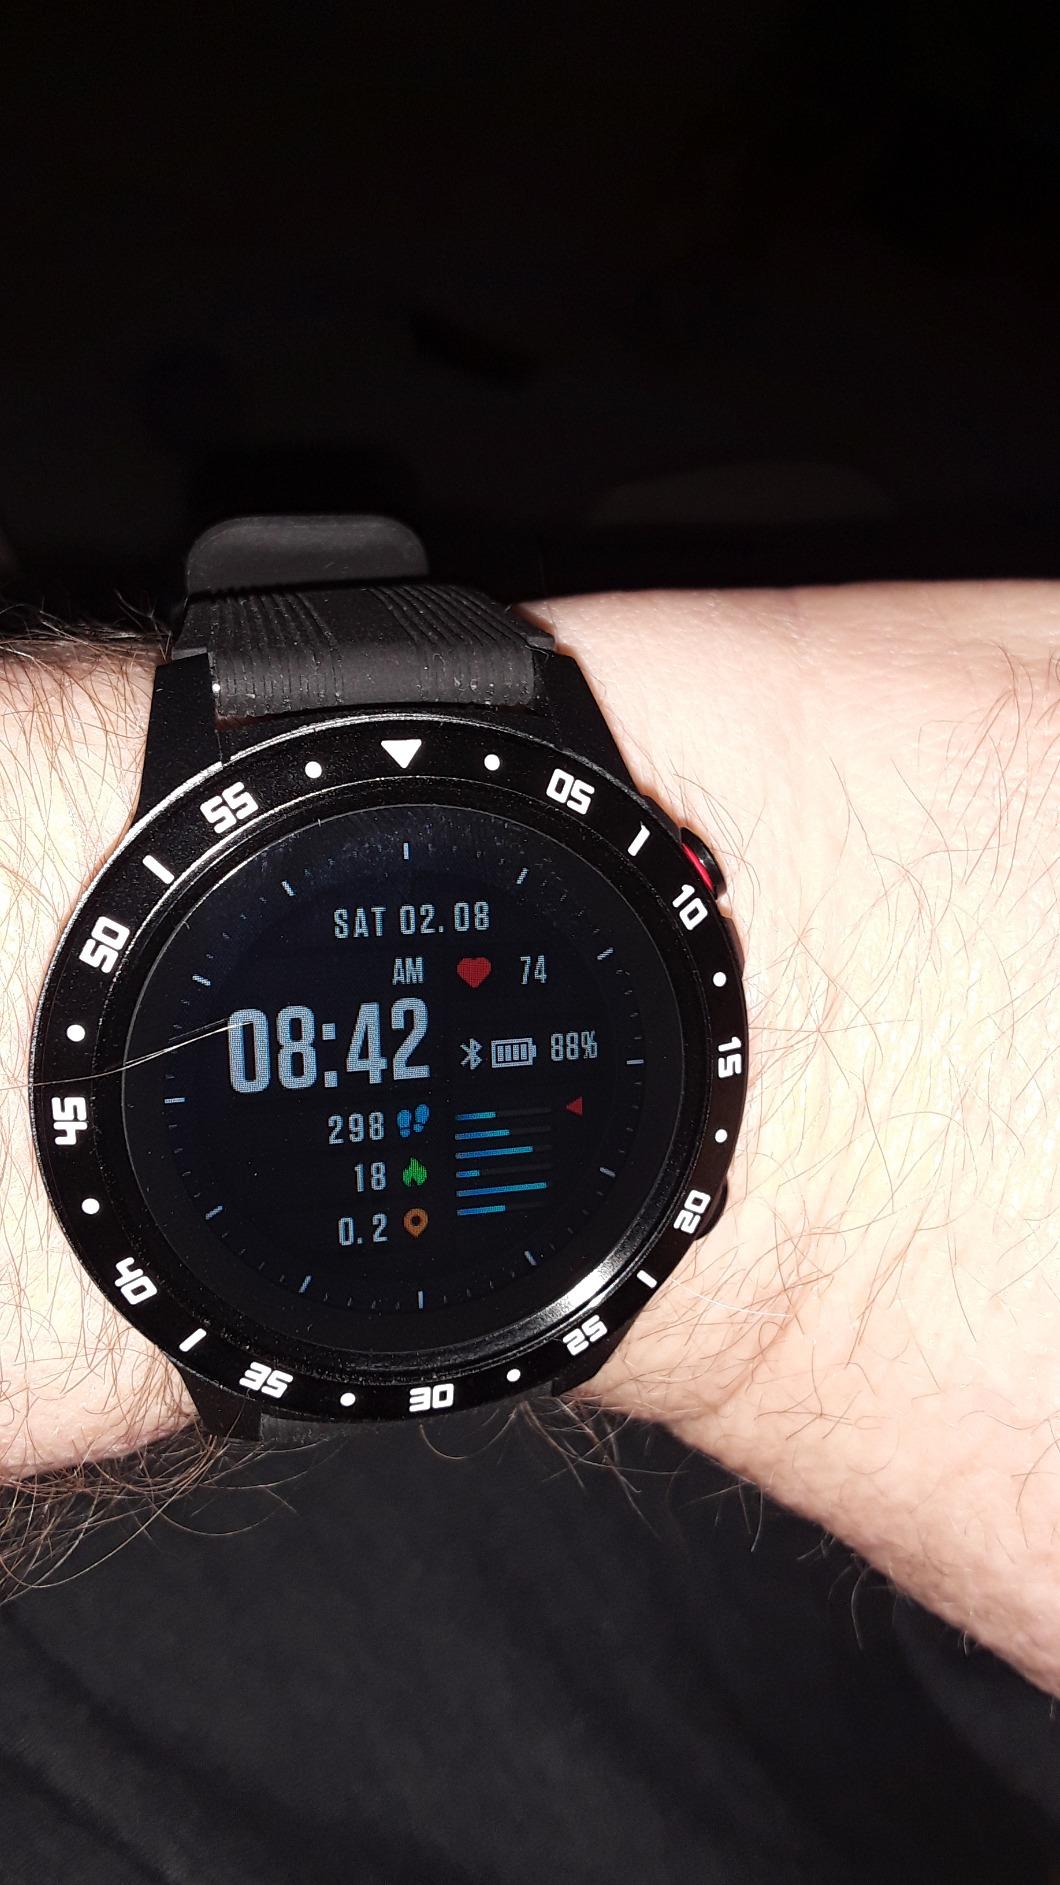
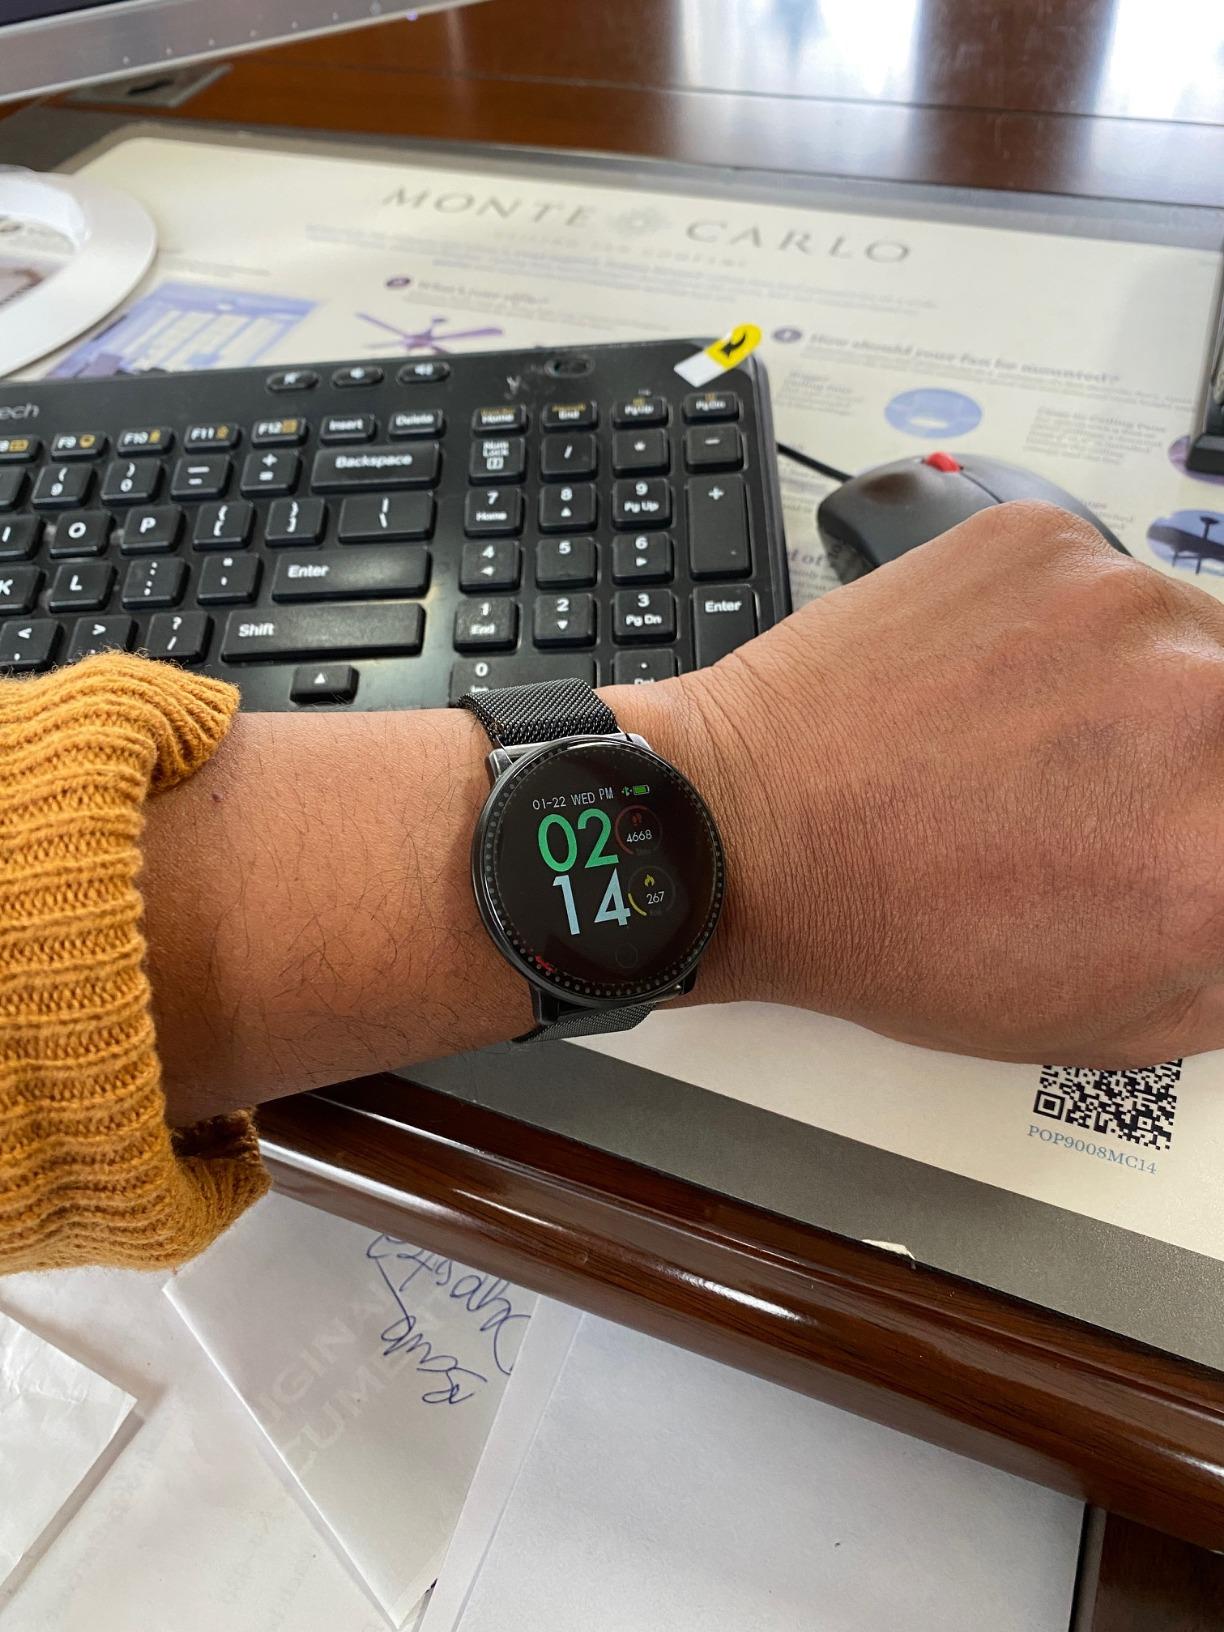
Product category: smartwatch
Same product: no